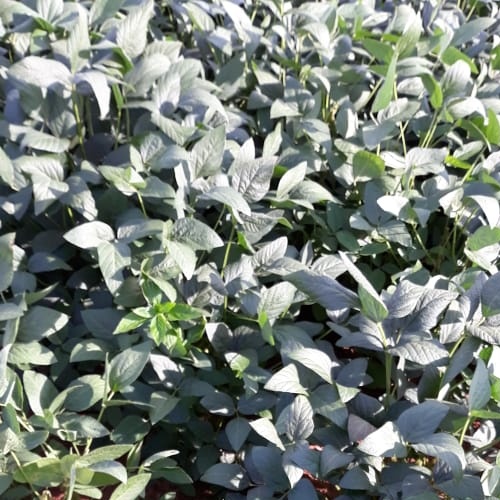
Label: Healthy